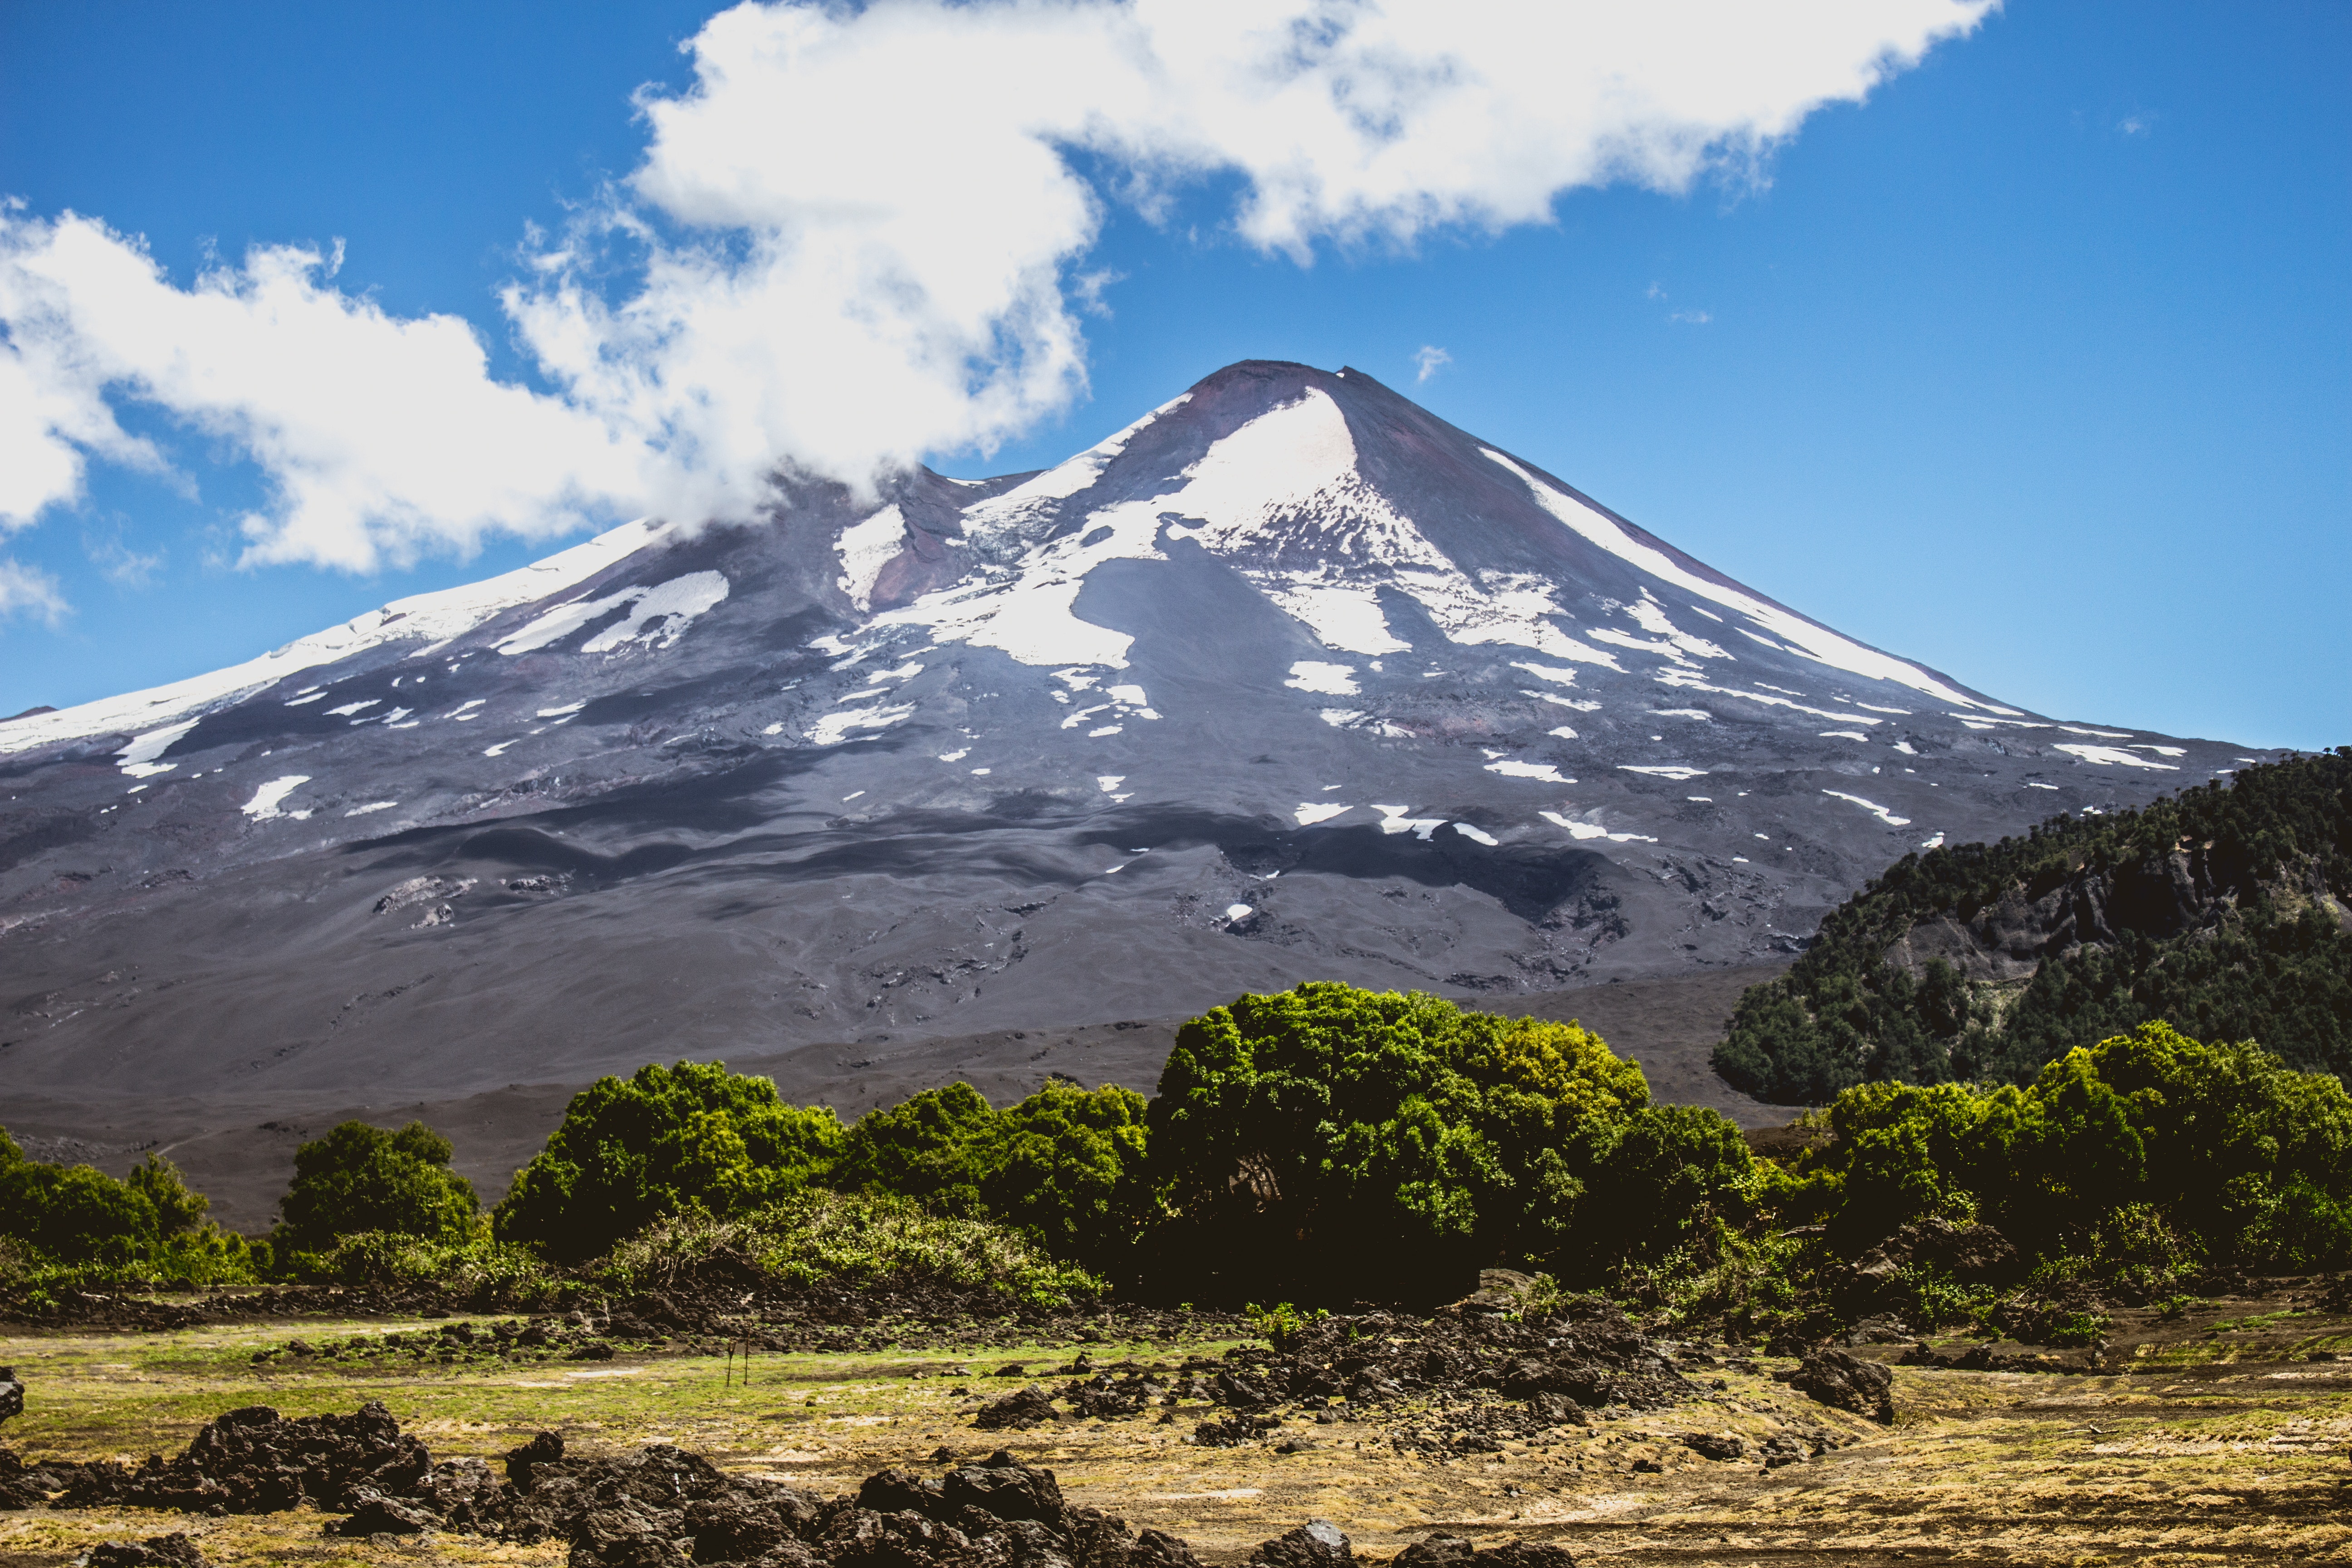
mountainous landforms, mountain, highland, stratovolcano, nature, sky, mountain range, extinct volcano, wilderness, volcanic landform, natural landscape, cloud, hill, ridge, volcano, shield volcano, fell, cinder cone, summit, landscape, massif, geology, tree, national park, mount scenery, rock, volcanic field, geological phenomenon, lava dome, road, plateau, wildflower, tourism